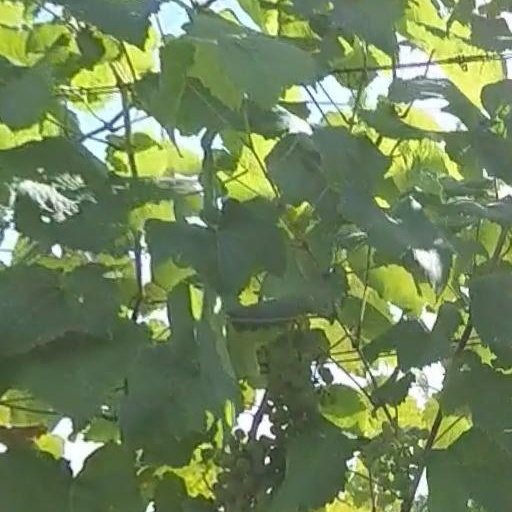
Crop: grape